Jacksonville, Oregon

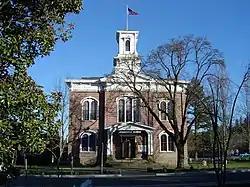
The former Jackson County Courthouse

As of the census of 2010, there were 2,785 people, 1,377 households, and 808 families residing in the city. The population density was . There were 1,548 housing units at an average density of . The racial makeup of the city was 95.6% White, 0.4% African American, 0.6% Native American, 0.9% Asian, 0.1% Pacific Islander, 0.6% from other races, and 1.9% from two or more races. Hispanic or Latino of any race were 2.9% of the population.